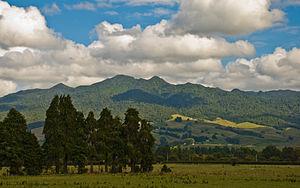
Le Rallye de Nouvelle-Zélande 1979, disputé du 14 au 18 juillet 1979, est la soixante-neuvième manche du championnat du monde des rallyes courue depuis 1973, et la sixième manche du championnat du monde des rallyes 1979.